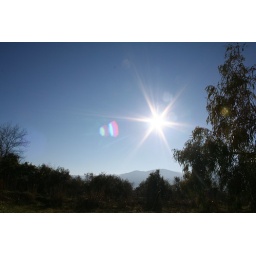
View from the bedroom window in Orgiva